Tōyama Mitsuru

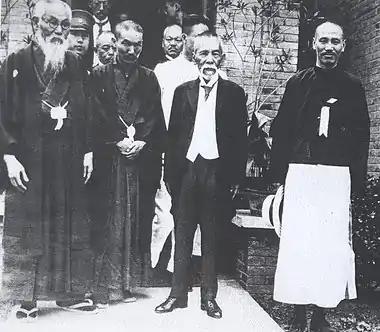
Tōyama (left) with his friends, future Prime Minister Tsuyoshi Inukai (center), future generalissimo of Republic of China Chiang Kai-shek, commander-in-chief of the NRA (right), and others in 1927 when National Revolutionary Army launched Northern Expedition,Chiang Kai-shek required Tōyama and his friend in Japanese government give support to National Revolutionary Army.

Tōyama was both a founder and one-time head of the "Black Dragon Society".